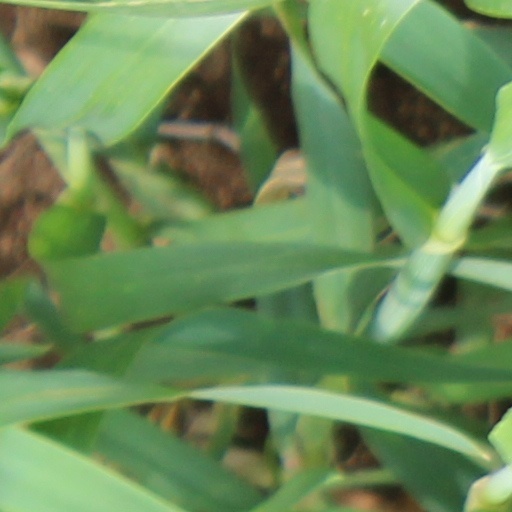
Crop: wheat